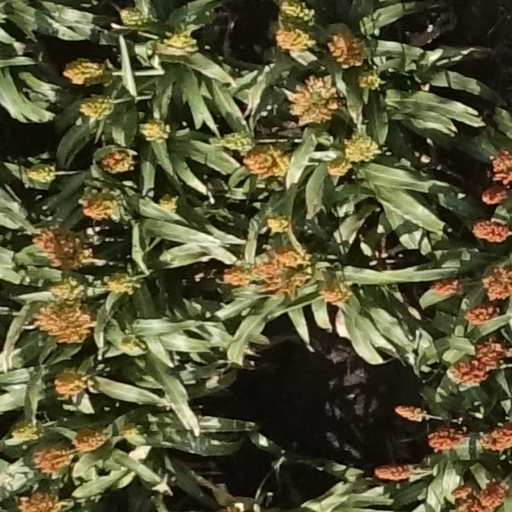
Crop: sorghum